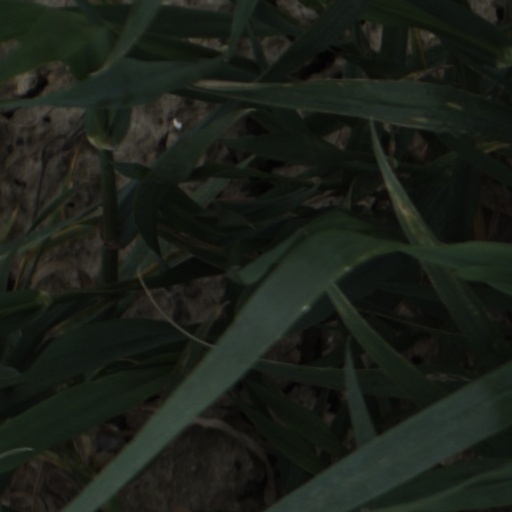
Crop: wheat